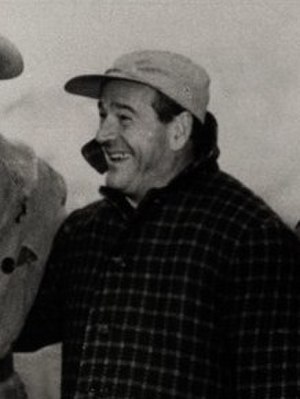
Anthony Mann
Anthony Mann, egentlig Emil Anton Bundmann, var en amerikansk filminstruktør.